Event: Ecuador Earthquake
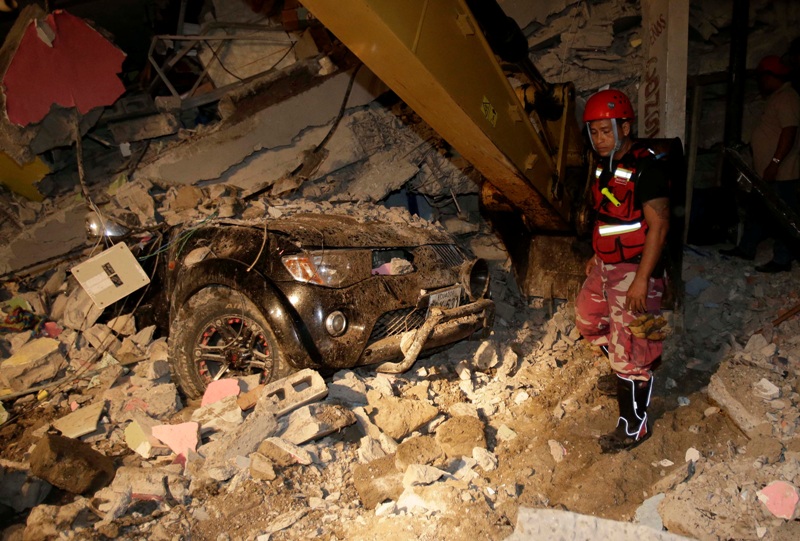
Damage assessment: damage